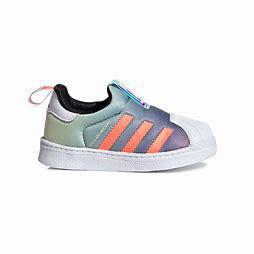
Brand: Adidas
Model: Superstar 360